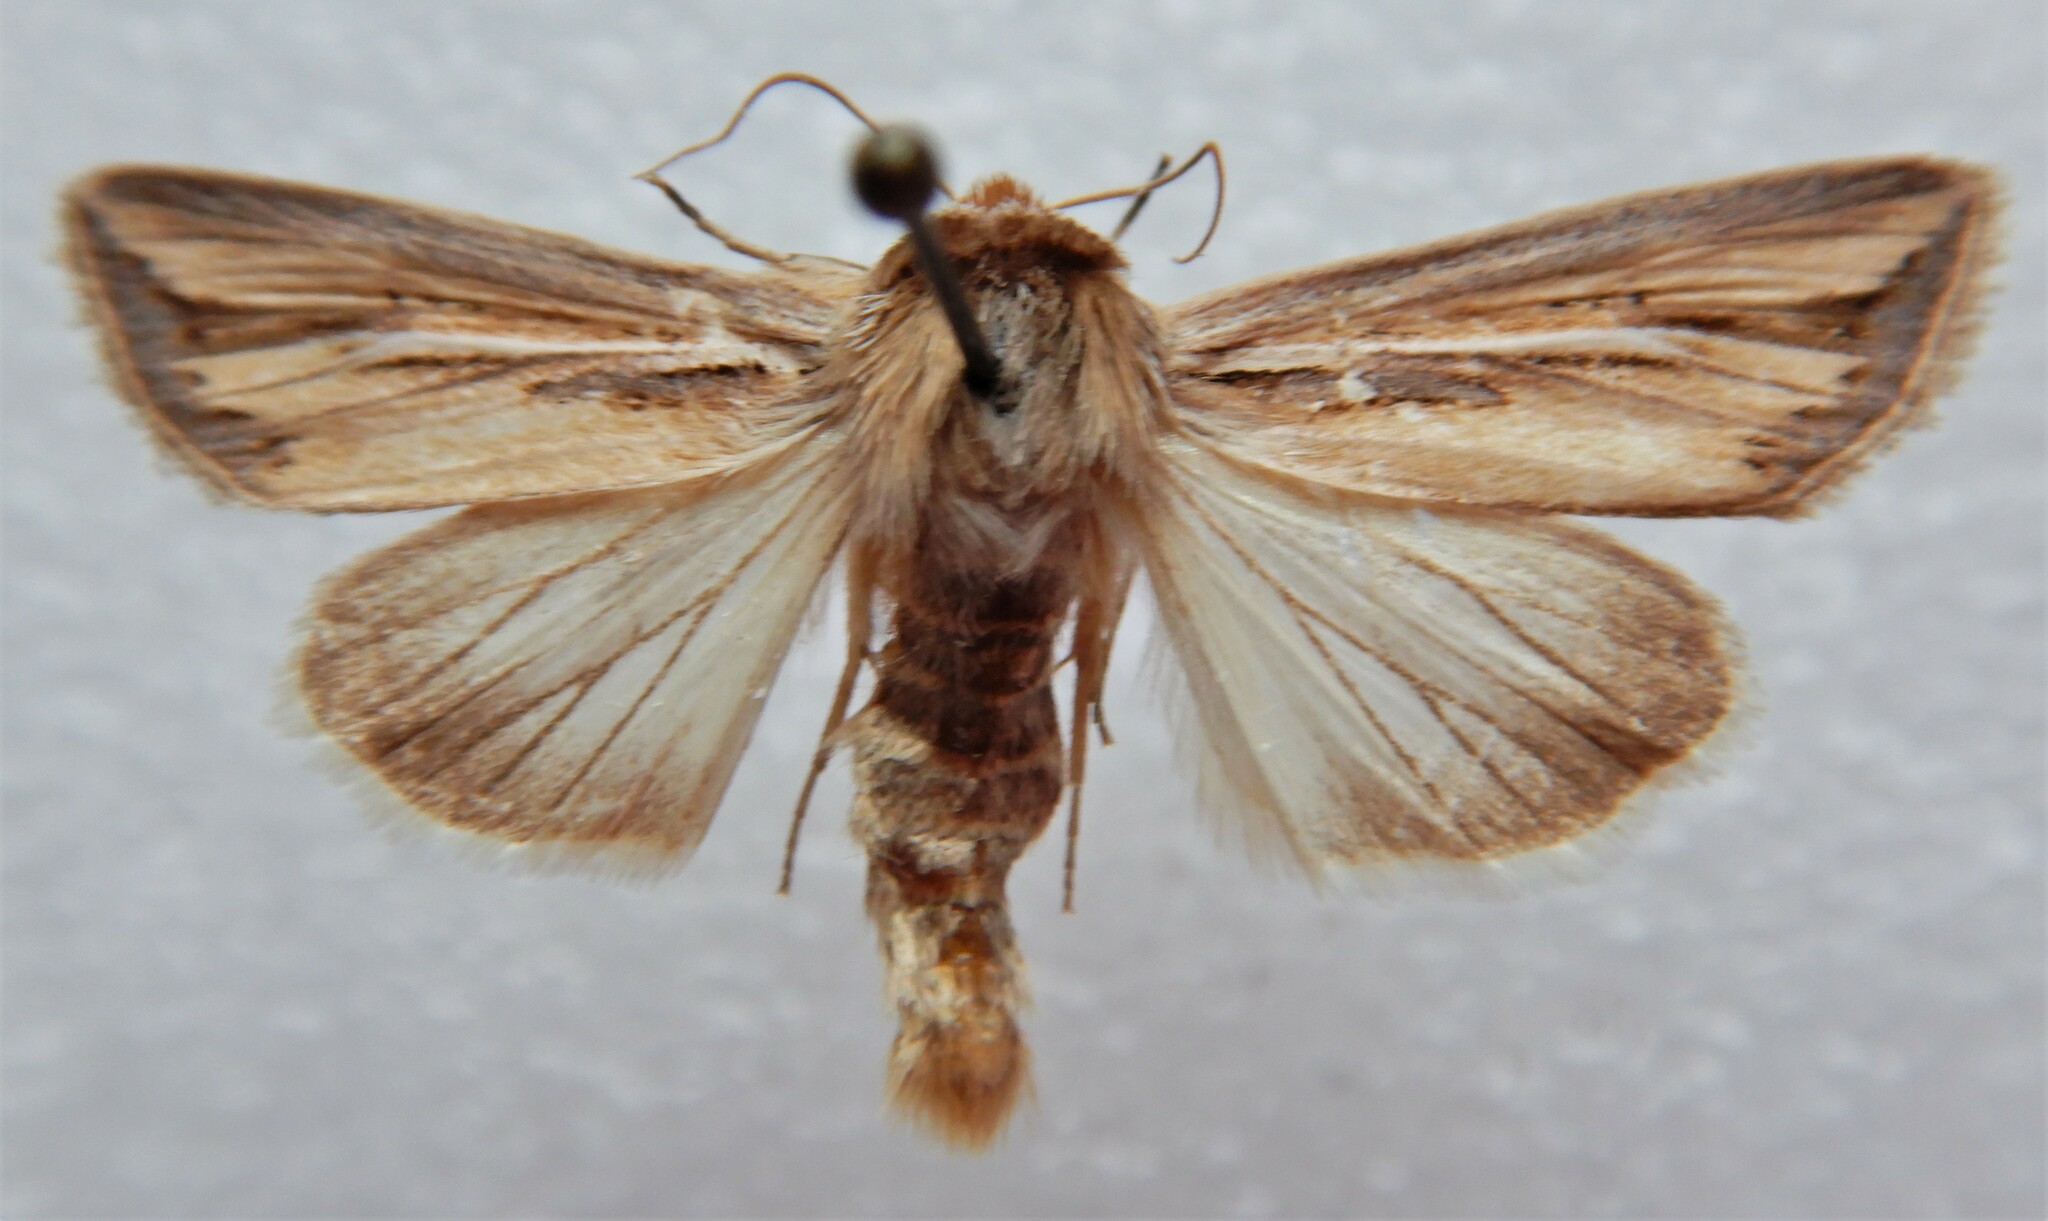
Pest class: wheathead_armyworm_Dargida_diffusa